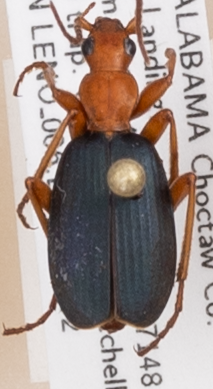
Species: Brachinus alternans
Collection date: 2017-08-02
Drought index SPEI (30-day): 0.334
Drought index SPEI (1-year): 0.39
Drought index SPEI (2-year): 0.782